North Killingholme Haven

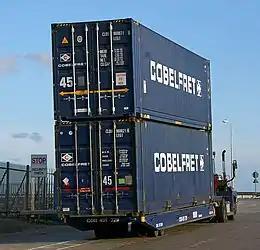
Container handling at the Humber Sea Terminal (2010)

In the late 1994 Simon Group gained a statutory instrument enabling it to construct a jetty at Killingholme North Haven. The development was to be a deepwater roll-on/roll-off terminal aimed at container traffic from European ports such as Rotterdam. A tender in 1998 from Edmund Nuttall and consultants Posford Duvivier led to a contract in 1999. The works included a two berth jetty supported on fifty tubular steel piles with a concrete deck; a cellular concrete pontoon secured by two restraining dolphins consisting of outer and inner tubular steel piles of ring filled with concrete; and a pier linking to land also on piles, connected to the pontoon by an bridge. Shoreside construction was contracted to Clark Construction.